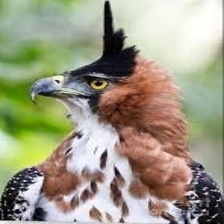
Species: ORNATE HAWK EAGLE
Scientific name: SPIZAETUS ORNATUS